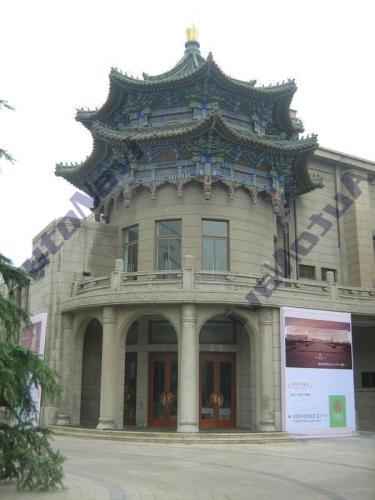
地标名称：索菲特人民大剧院
所在城市：西安市·新城区